Kirby Institute

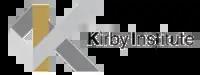

The Kirby Institute (formerly the National Centre in HIV Epidemiology and Clinical Research) is a medical research organisation affiliated with the University of New South Wales and based on UNSW's Kensington campus. Founded in 1986, its initial research focus on HIV/AIDS has expanded over time to include viral hepatitis, sexually transmitted infections and a range of other infectious diseases.